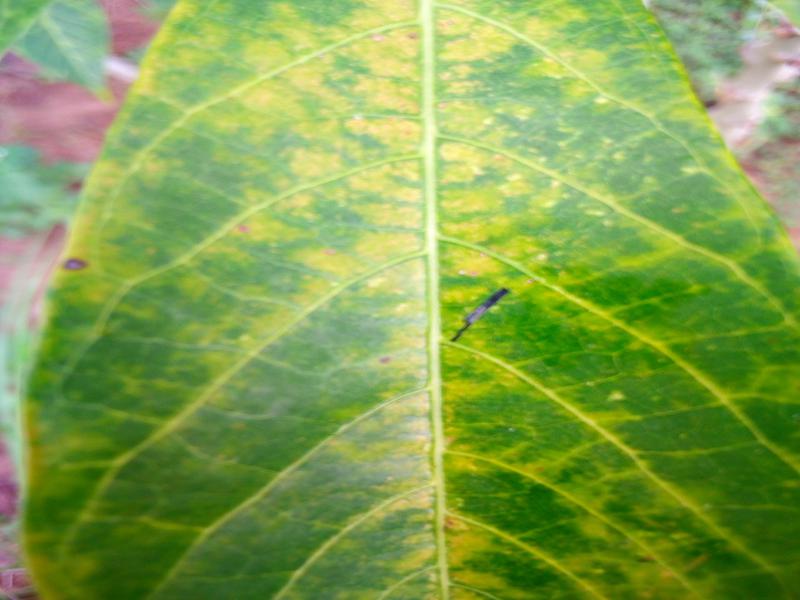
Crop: cassava
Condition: brown_streak_disease